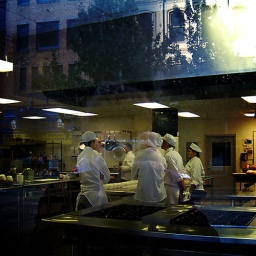
Sunday morning sun reflects on the plate glass window of one of the Pennsylvania Culinary Institute's street-front classrooms in Pittsburgh.